Schafner Point Lighthouse

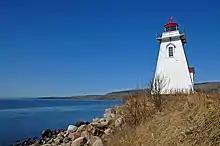
Lighthouse DSC 3753 - Schafner Point Lighthouse (2464770940)

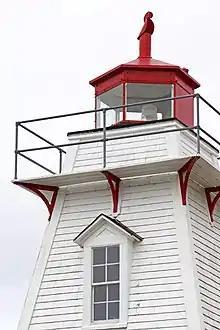
Lighthouse DSC02657 - Shafner's Point Lighthouse (7986951993)

Schafner Point Lighthouse is located in Annapolis County, Nova Scotia, on the north side of the Annapolis Basin facing Goat Island. It was built in 1885. It is known locally as the Port Royal lighthouse. It is a wooden construction with a square plan and tapered sides, supporting a gallery and octagonal iron lantern housing. It is protected by the Heritage Lighthouse Protection Act.